S. L. A. Marshall

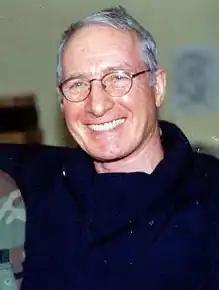
David H. Hackworth, who portrayed Marshall as a "liar and profiteer"

Although Marshall's conclusions were widely accepted during his lifetime, after his death in 1977 some commentators claimed the interviews used to support his theories either did not exist, or were fabricated. Later studies comparing Marshall's claims to his original notes concluded that while he "occasionally increased numbers...or distances by twenty to fifty percent", in general his books accurately reflected the interviews. The official historian of the 1944 Battle of the Bulge also wrote that Marshall's oral interviews with participants in the battle aligned with testimony from other sources.